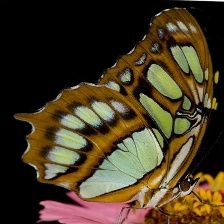
Species: MALACHITE